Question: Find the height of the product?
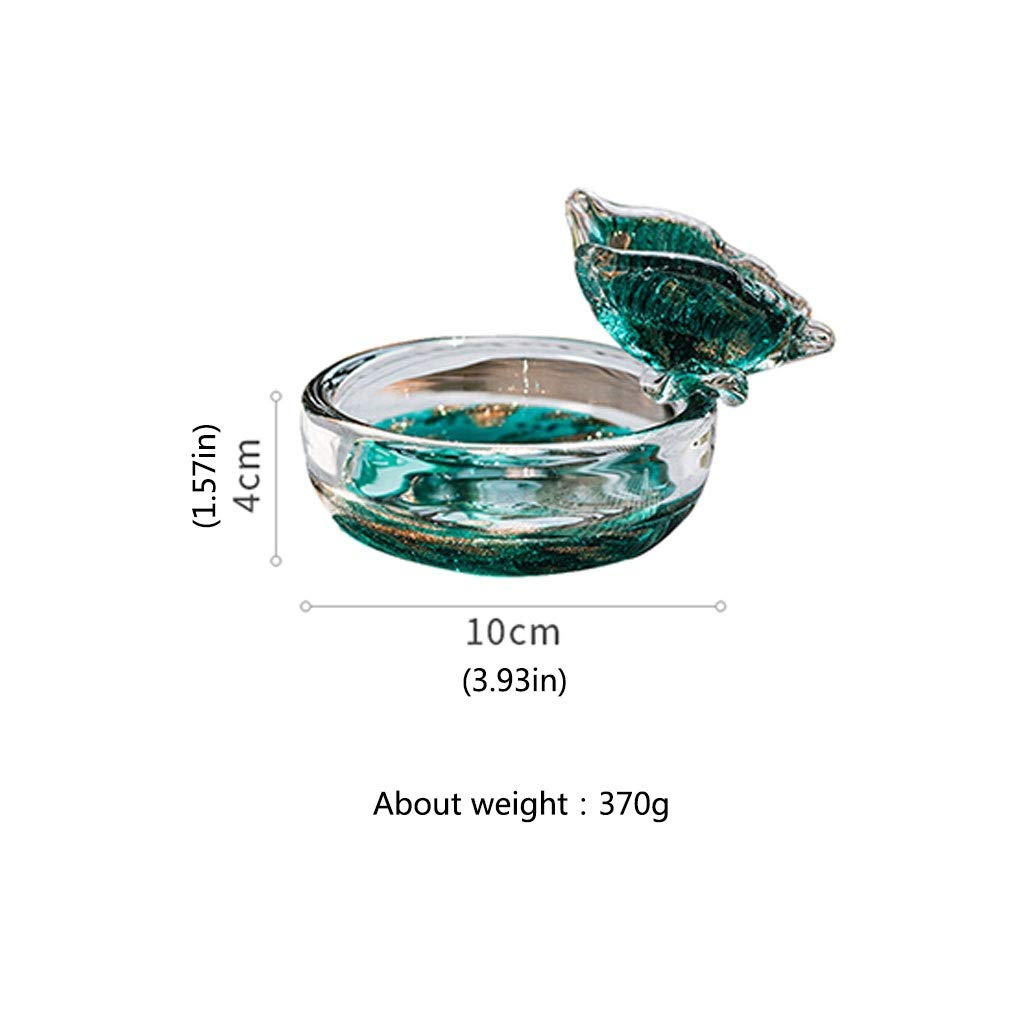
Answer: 1.57 inch